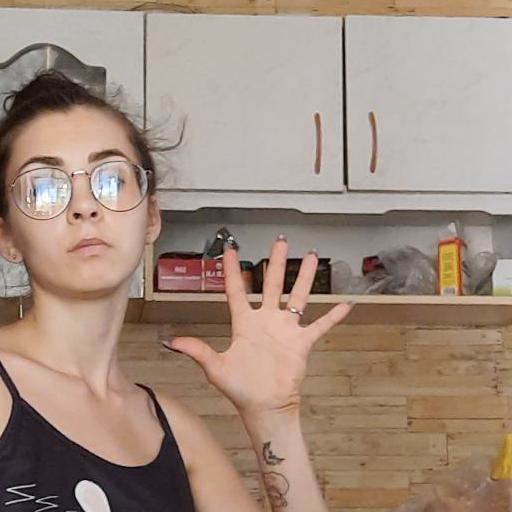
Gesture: palm